Premier Manager 2004–2005

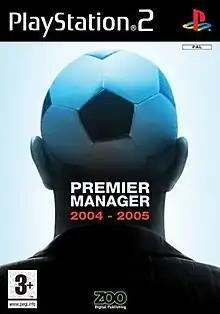
PlayStation 2 cover

Premier Manager 2004–2005 is a football management simulation video game, developed and published by Zoo Digital Publishing and released for the Game Boy Advance, PlayStation 2, and PC Windows in November 2004. It is the tenth game in the "Premier Manager" series.